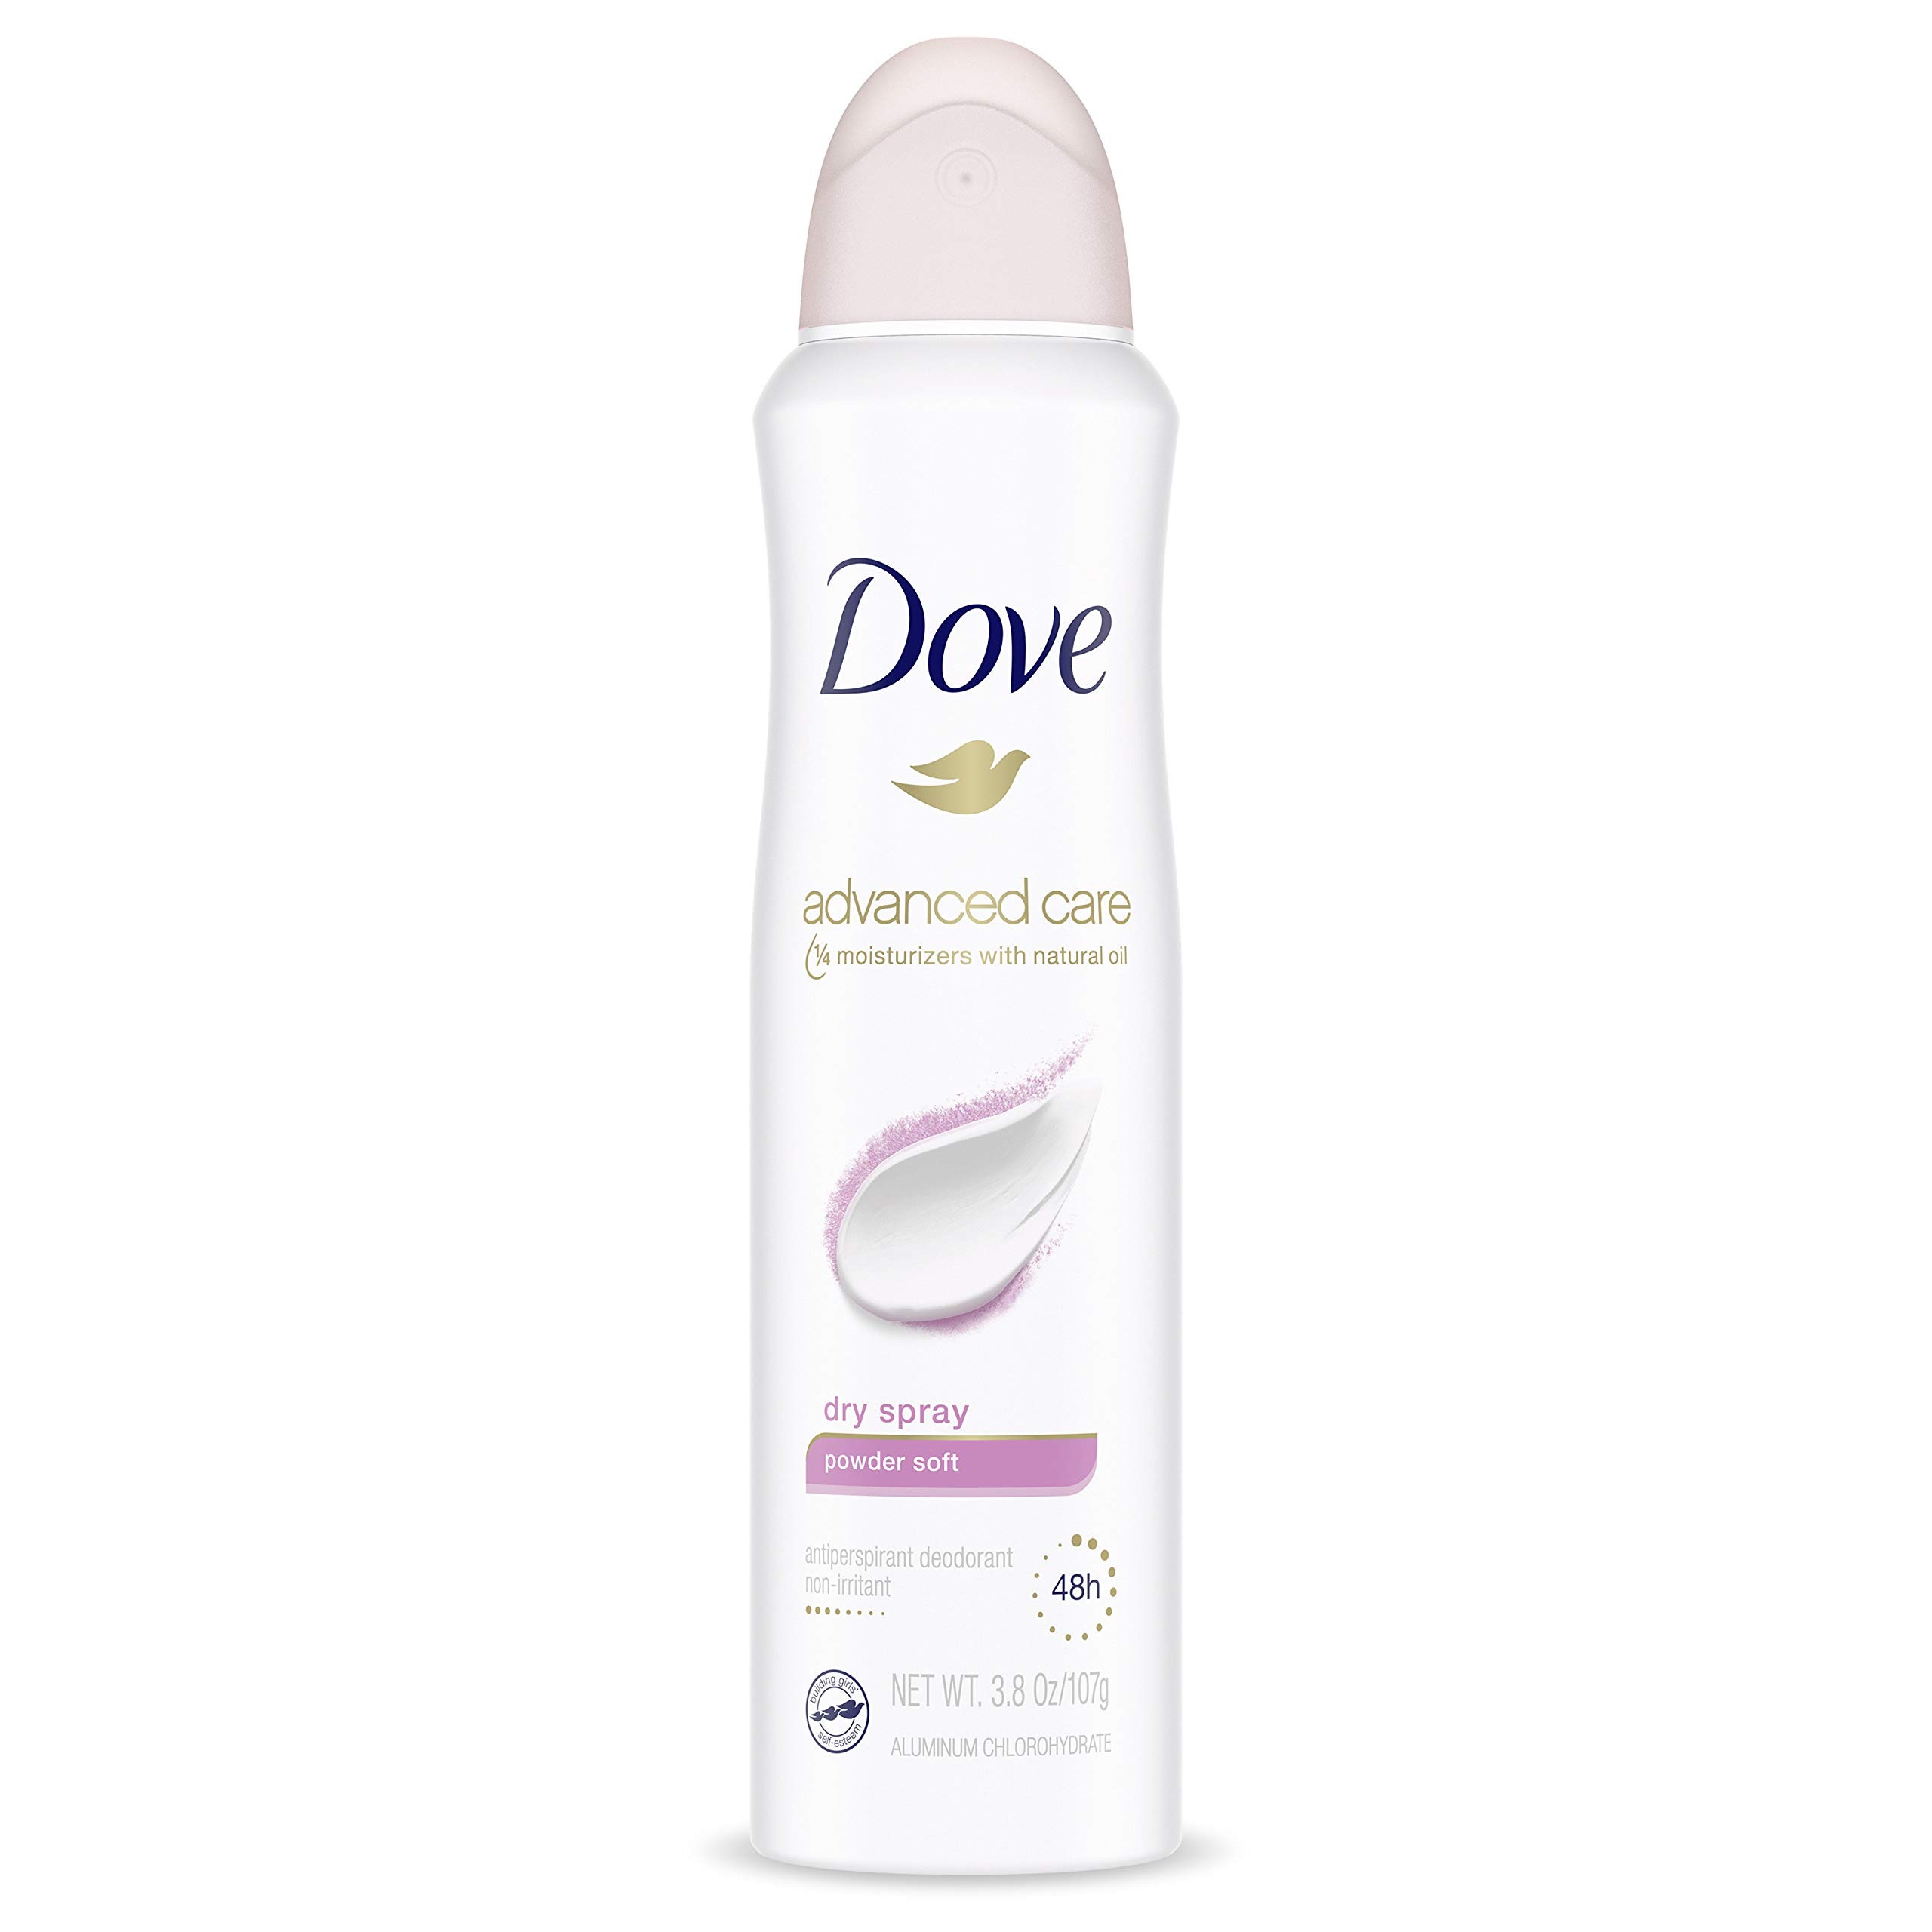
Item Name: Dove Advanced Care Dry Spray Antiperspirant Deodorant for Women, Powder Soft, for 48 Hour Protection And Soft And Comfortable Underarms, 3.8 oz
Bullet Point 1: Dove Dry Spray Antiperspirant Deodorant Powder Soft 3.8 oz., up to 48 hours of antiperspirant protection
Bullet Point 2: Contains 1/4 moisturizers for soft and smooth underarms
Bullet Point 3: Goes on instantly dry for a cleaner feel
Bullet Point 4: Gorgeous baby powder fragrance
Bullet Point 5: 0% alcohol (ethanol) formula helps underarms recover from shaving irritation
Value: 3.8
Unit: ounce

Price: 8.24